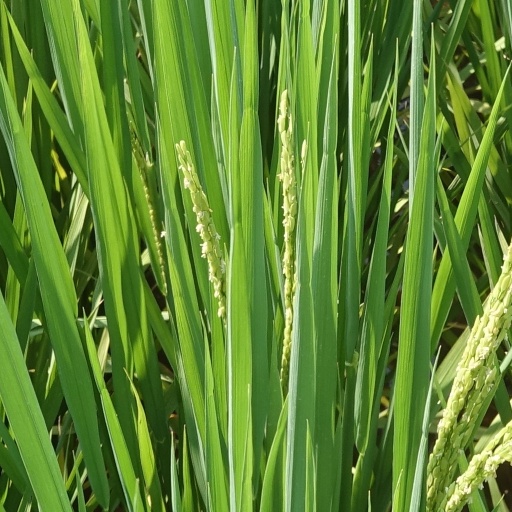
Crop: rice